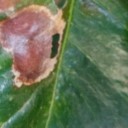
Label: Miner